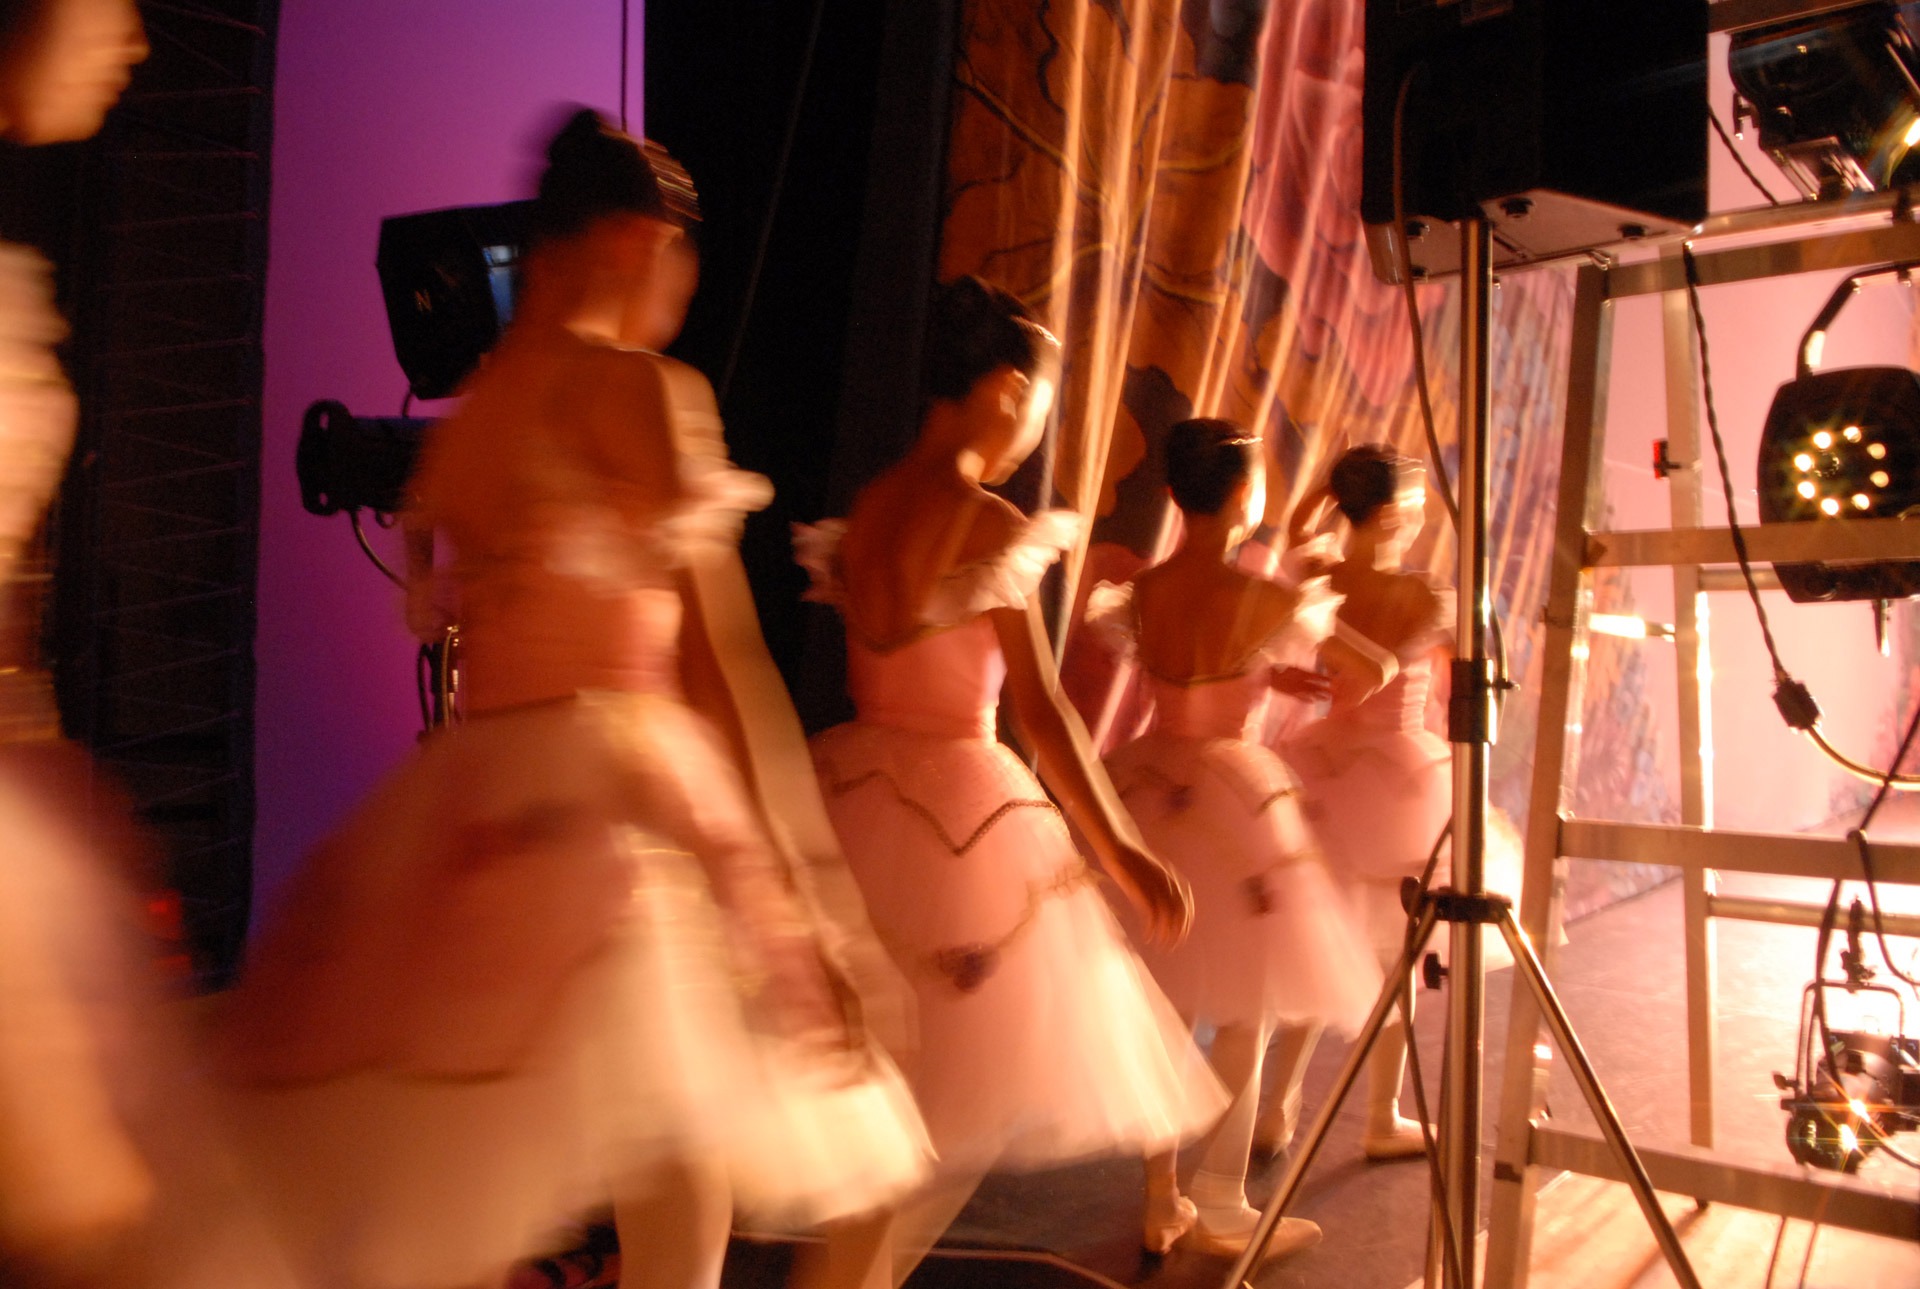
girl, lighting, backstage, ballerina, ballet, performance art, stage, dancers, costume, sense